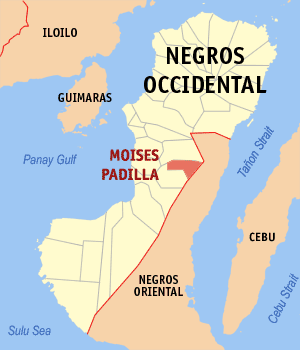
Moises Padilla est une localité de la province du Negros occidental, aux Philippines. En 2015, elle compte 41 386 habitants.